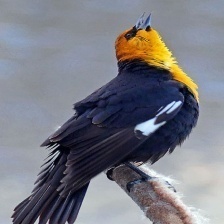
Species: YELLOW HEADED BLACKBIRD
Scientific name: XANTHOCEPHALUS